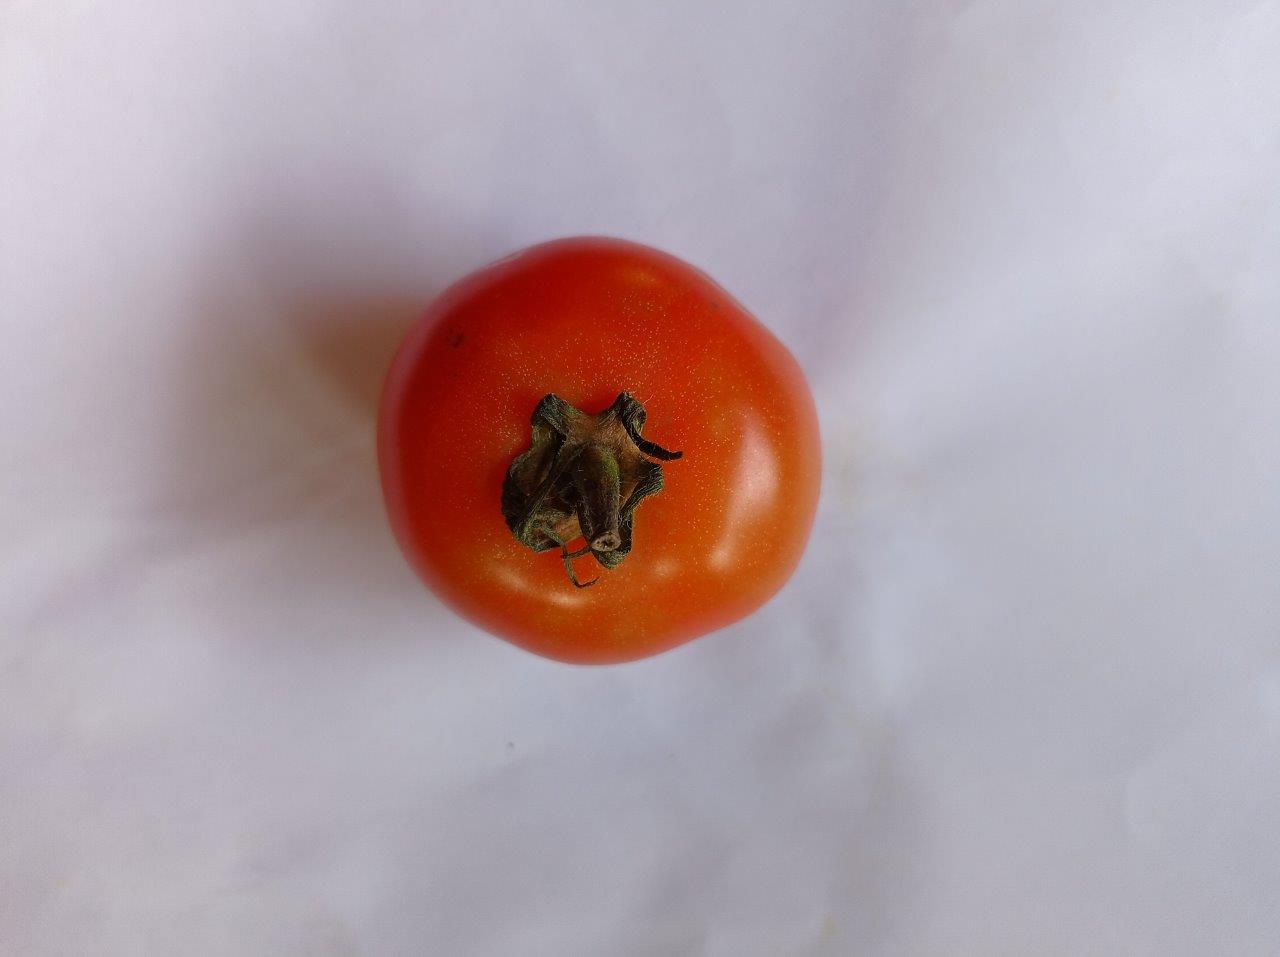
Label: Fresh